Describe the emotion expressed in this image:  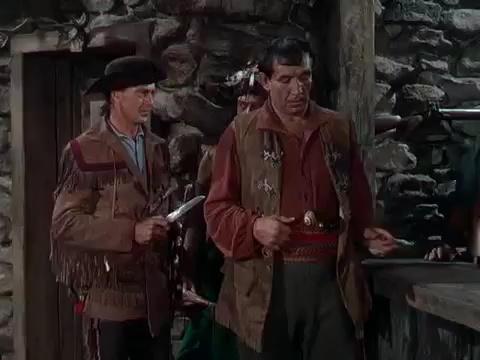
This person displays Suffering, valence and arousal with low intensity.